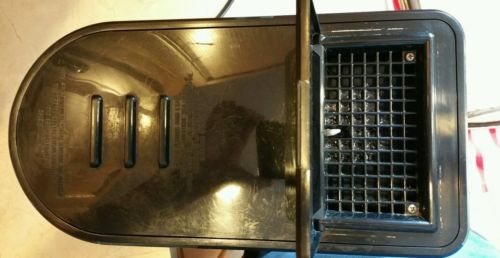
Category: coffee maker